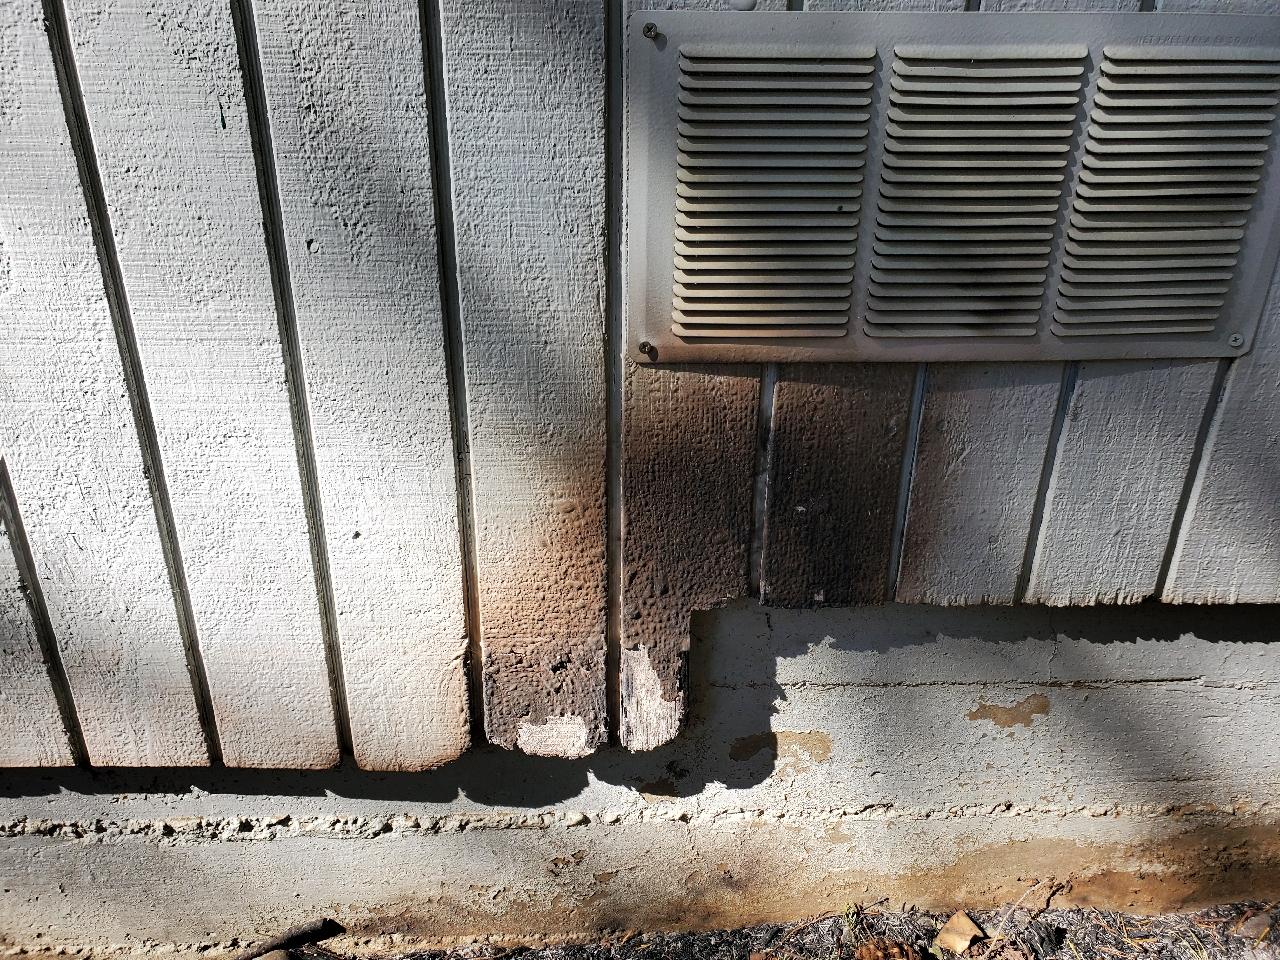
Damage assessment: affected